Murphy Theatre

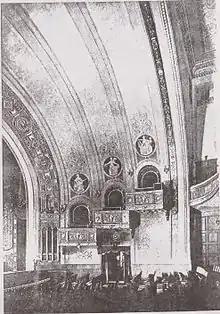
The proscenium arch and the left box seats at the Murphy in 1918

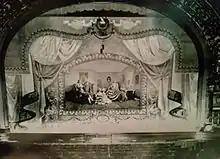
The Betsy Ross curtain of the theatre

The theatre also had a modern self-regulating air ventilation system and an electrical system that included 15 miles of electrical wiring and a massive switchboard. After inspecting the theatre the state fire marshal remarked, "Until now the Colonial of Dayton was the finest theater in Ohio, but it now must take second place to this fine amusement palace. It is a revelation to me. Why there is not enough to burn here to start a grate".